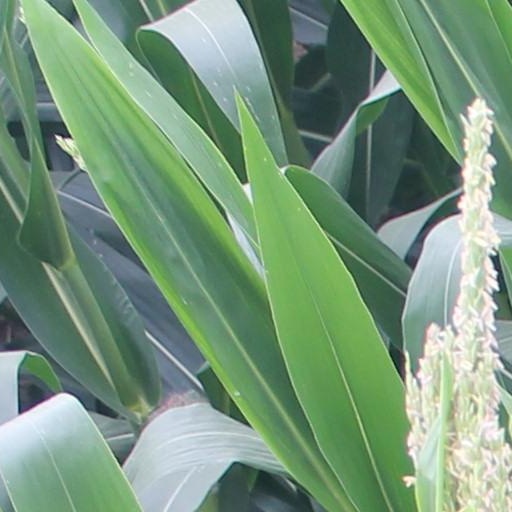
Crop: maize; corn